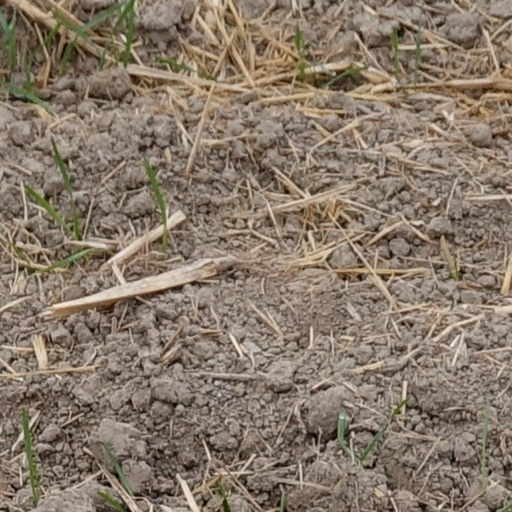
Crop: wheat